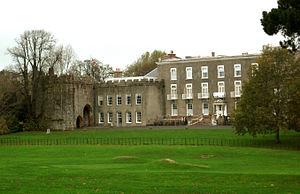
L'abbaye de Torre est un monument historique et une galerie d'art situé à Torquay, dans le Devon, en Angleterre du Sud-Ouest. Monastère prémontré construit en 1196, il s'agit du monastère médiéval le mieux préservé dans le Devon et les Cornouailles. En plus de ses chambres médiévales plus celles de style géorgien, l'abbaye de Torre est connue pour ses jardins formels, pour abriter la troisième plus grande collection d'art du comté de Devon et pour accueillir régulièrement des expositions d'artistes contemporains. Elle abritait également une collection de manuscrits originaux d'Agatha Christie, exposant son fauteuil ainsi que sa machine à écrire Remington.